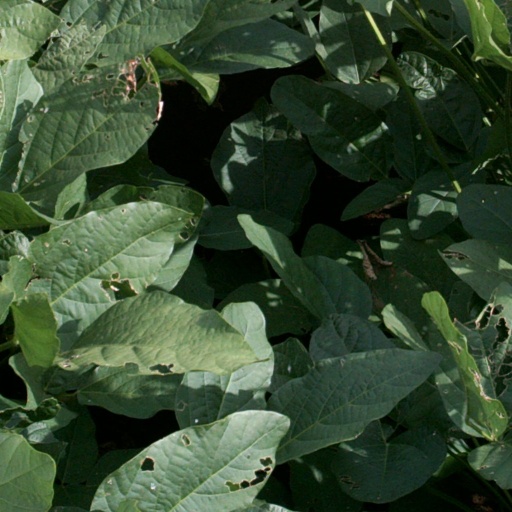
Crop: soybean